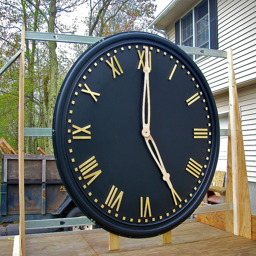
a clock with roman numerals is on a table
A large black clock is standing on a wooden platform.
a vintage clock is on a wooden place holder
A huge roman numeral close outside of a house.
a large clock atached to a platform outside a home